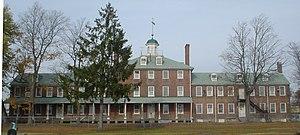
Tinicum Township est un township situé à l'est du comté de Delaware, en Pennsylvanie, aux États-Unis. En 2010, il comptait une population de 4 091 habitants.